Navarre

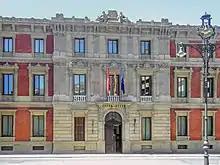
Façade of the Parliament of Navarre in Pamplona

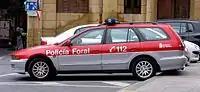
Patrol unit from the Policía Foral, the Navarrese autonomous police force, that largely replaces the Spanish National Police and the Civil Guard in this territory.

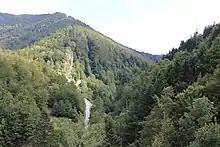
Irati Forest

After the 1839 Convention of Bergara, a reduced version of home rule ("fueros") was passed in 1839. However, the 1841 Act for the Modification of Fueros (later called the "Compromise Act", "Ley Paccionada") definitely made the kingdom into a province after a compromise was reached by the Spanish government with officials of the Provincial Council of Navarre. The relocation of customs from the Ebro river to the Pyrenees in 1841 prompted the collapse of Navarre's customary cross-Pyrenean trade and the rise of smuggling.